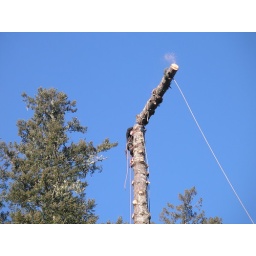
this tree had to be rope lowered over a house .